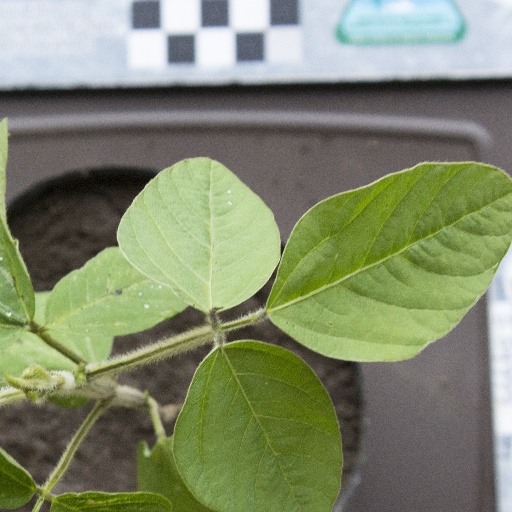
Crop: soybean